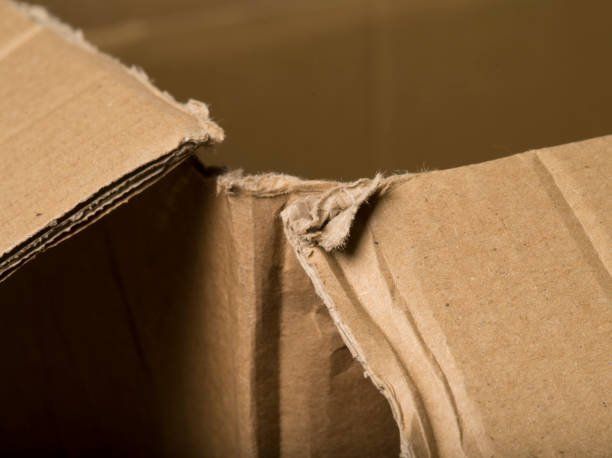
Label: cardboard